Cape Canaveral Launch Complex 14

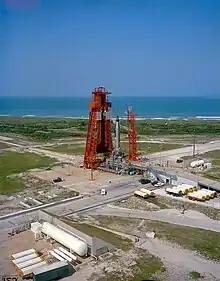
Aerial view of Mercury-Atlas 9 at LC-14 in 1963

Launch Complex 14 (LC-14) is a launch site at Cape Canaveral Space Force Station in Florida. Part of the Missile Row lineup of launch sites in the region, LC-14 was used for various crewed and uncrewed Atlas launches, including the February 1962 "Friendship 7" flight aboard which John Glenn became the first American to orbit the Earth.